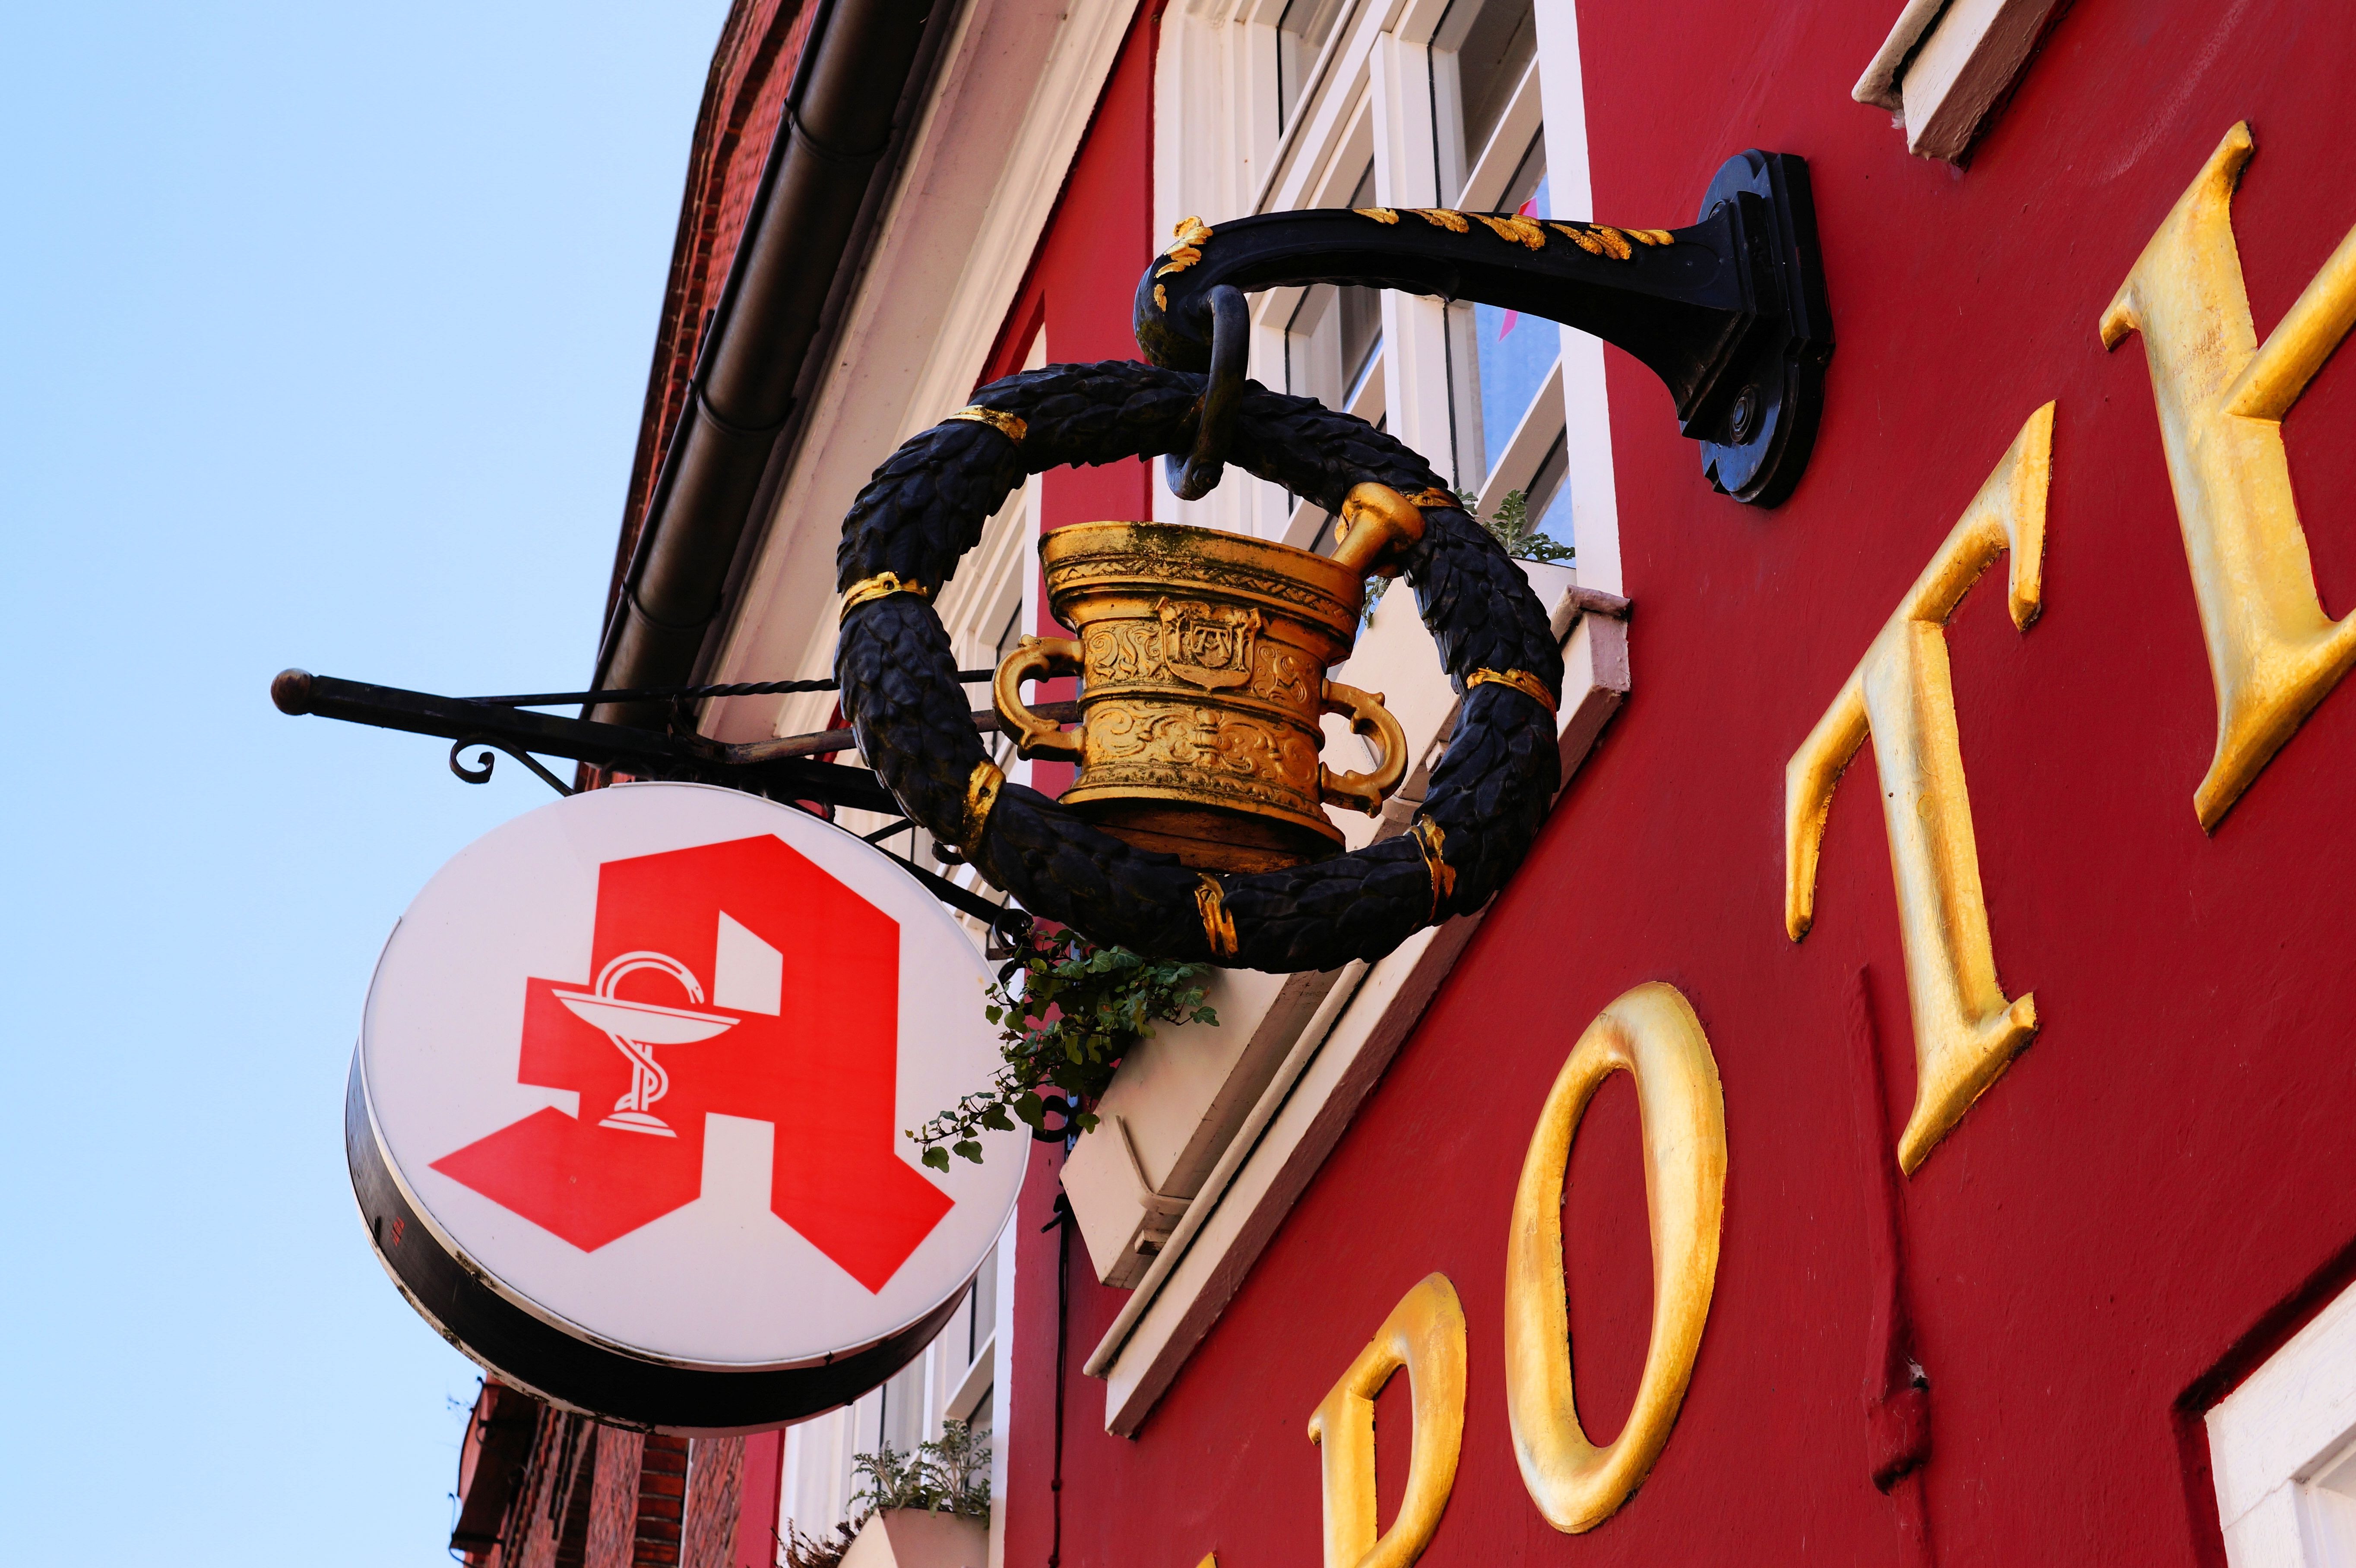
sign, red, flag, signage, historic building, font, gold, logo, text, shield, inscription, nostalgic, pharmacy